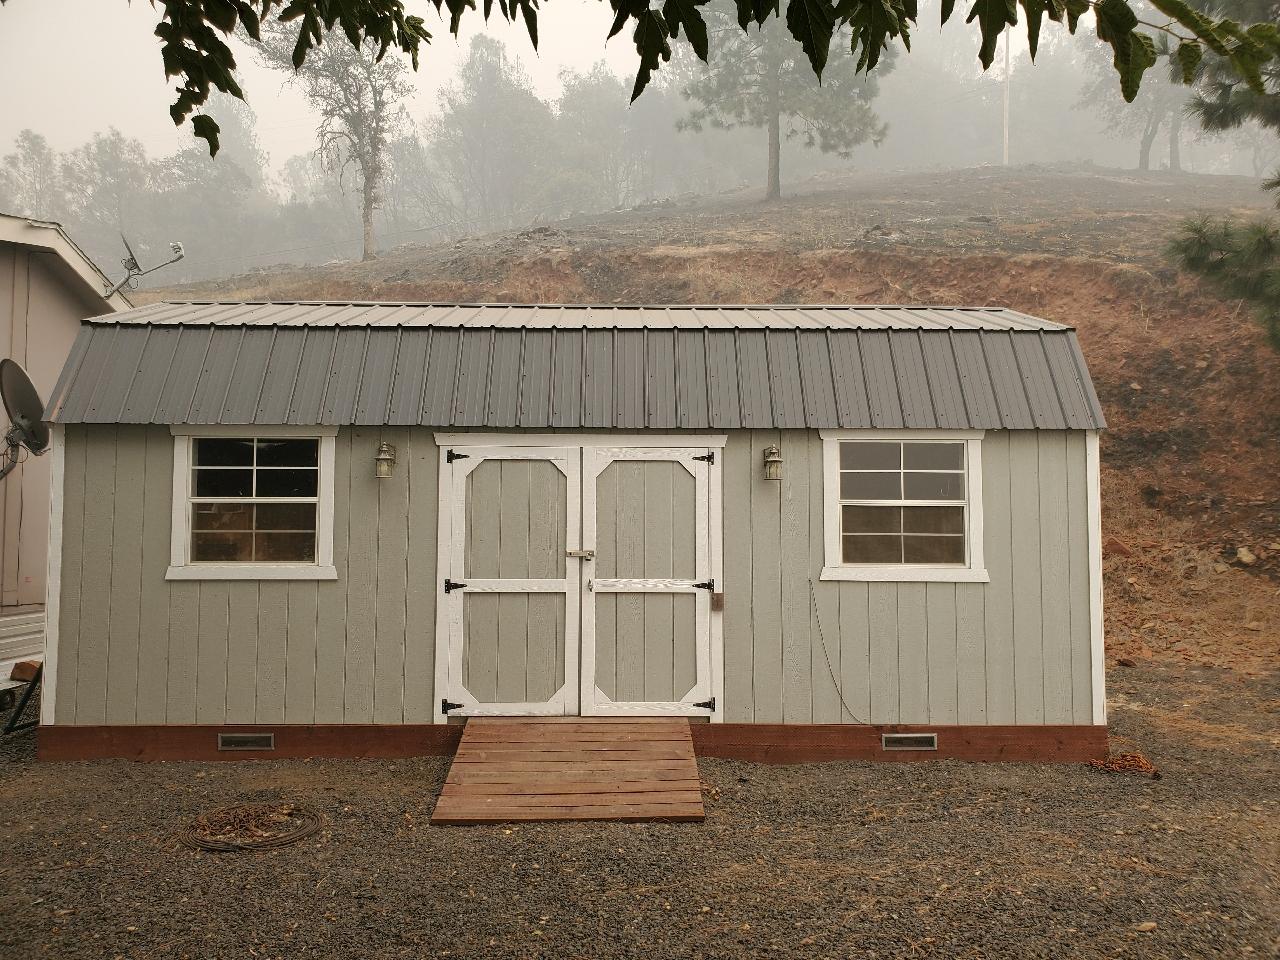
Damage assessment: no_damage